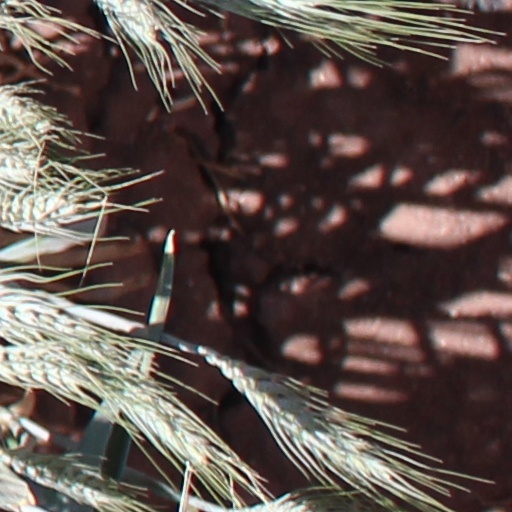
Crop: wheat